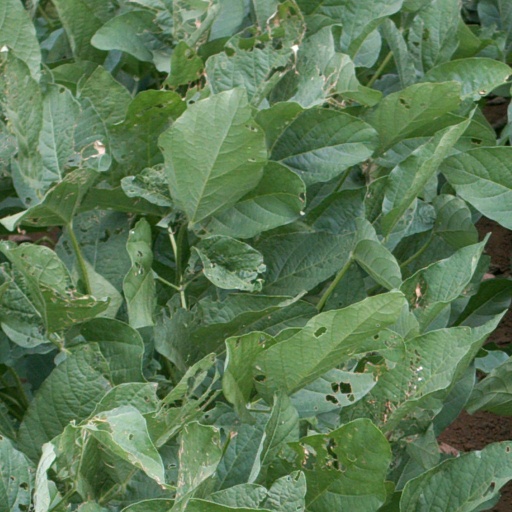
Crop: soybean